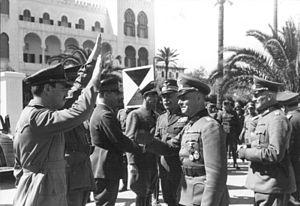
Johannes Streich est un Generalleutnant allemand qui a servi au sein de la Heer dans la Wehrmacht pendant la Seconde Guerre mondiale.
Erwin Rommel est un Generalfeldmarschall allemand de la Seconde Guerre mondiale, né le 15 novembre 1891 à Heidenheim et mort le 14 octobre 1944 à Herrlingen.
La Seconde Guerre mondiale, ou Deuxième Guerre mondiale, est un conflit armé à l'échelle planétaire qui dure du 1ᵉʳ septembre 1939 au 2 septembre 1945. Ce conflit oppose schématiquement les Alliés et l’Axe.
Le royaume d'Italie a développé un empire colonial de la fin du XIXᵉ siècle au milieu du XXᵉ siècle. L'apogée de cet empire se situe en 1940 : l'Italie possède alors des territoires en Méditerranée, en Afrique, en Asie et dans les Balkans.
La participation de l'Italie à la Seconde Guerre mondiale était caractérisée par un cadre complexe d'idéologie, de politique et de diplomatie, tandis que ses actions militaires étaient souvent fortement influencées par des facteurs externes. L'Italie a rejoint la guerre en tant que l'une des puissances de l'Axe en 1940, lors de la reddition de la France, avec un plan de concentration des forces italiennes en vue d'une offensive majeure contre l'Empire britannique en Afrique et au Moyen-Orient, tout en s'attendant à l'effondrement du Royaume-Uni sur le théâtre européen. Les Italiens ont bombardé la Palestine mandataire, envahi l'Égypte et occupé le Somaliland britannique en remportant ses premiers succès. Cependant, les actions allemandes et japonaises en 1941 ont conduit respectivement à l'entrée de l'Union soviétique et États-Unis dans la guerre, ruinant ainsi le plan italien et reportant indéfiniment l'objectif de forcer la Grande-Bretagne à accepter un traité de paix négocié.